Katsuura Station

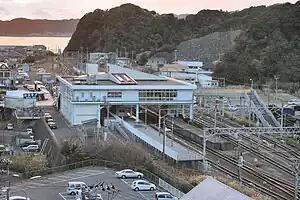
Katsuura Station in December 2011

is a passenger railway station located in the city of Katsuura, Chiba Prefecture, Japan operated by the East Japan Railway Company (JR East).